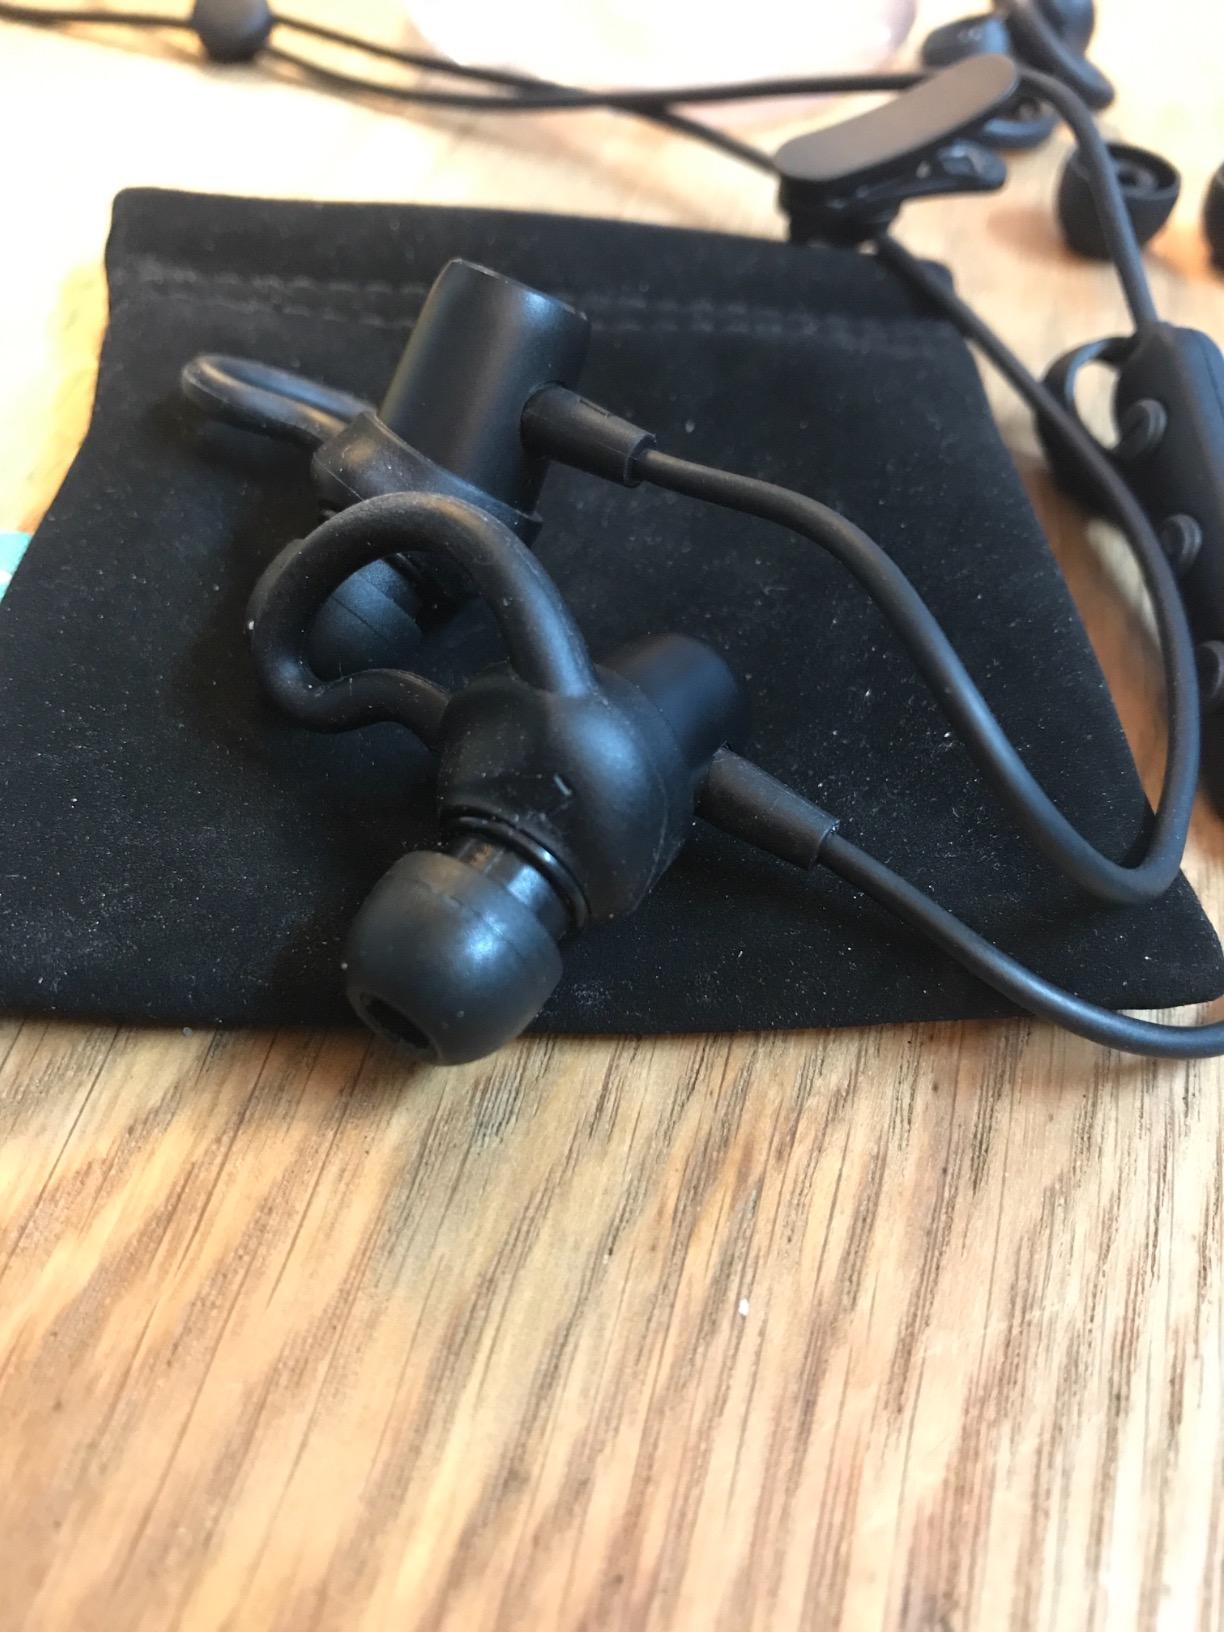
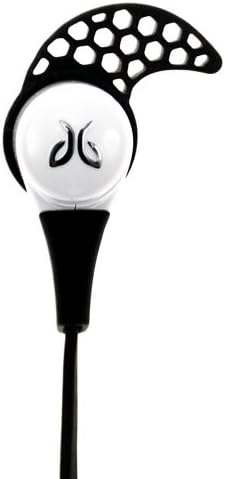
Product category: headphones
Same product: no